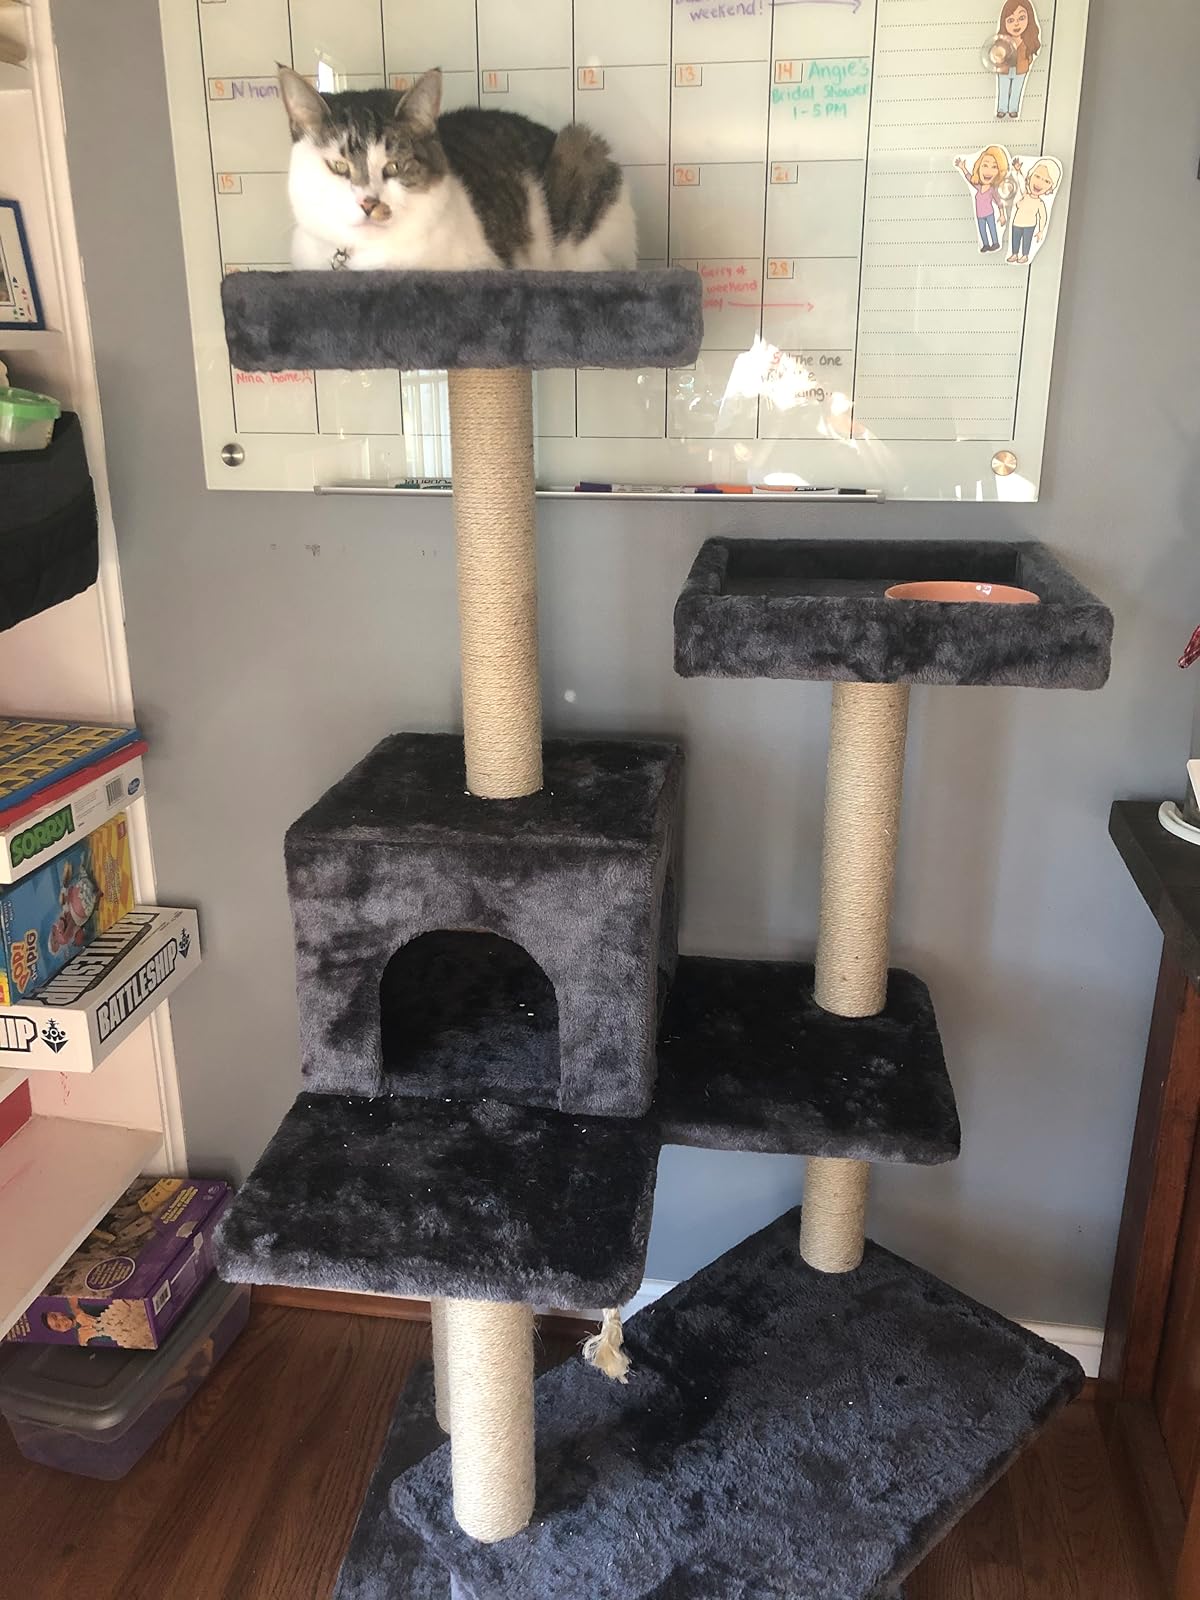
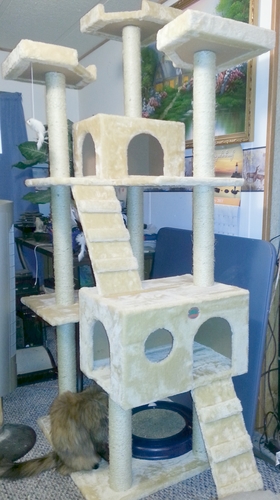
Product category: items_cat tree
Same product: no